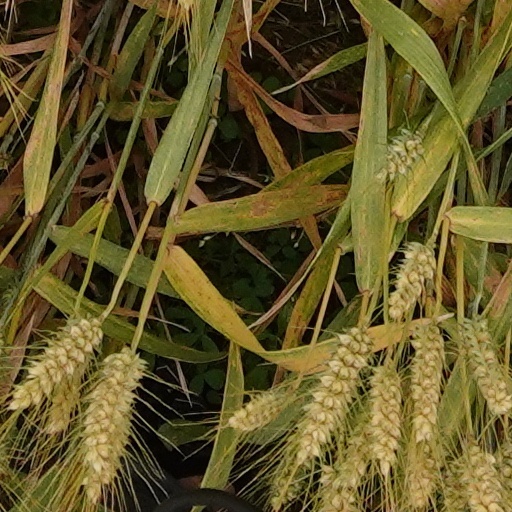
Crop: wheat